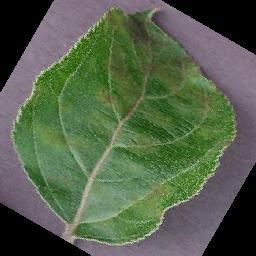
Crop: apple
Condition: scab